Catholic emancipation

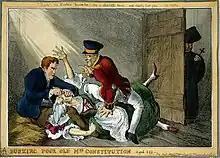
"Burking Poor Old Mrs Constitution" by William Heath, 1829. Satirical cartoon showing Wellington and Peel (as the murderers Burke and Hare) extinguishing the constitution for Catholic emancipation.

Finally, the Duke of Wellington and Sir Robert Peel changed positions to support the Roman Catholic Relief Act 1829. This act removed many of the remaining substantial restrictions on Roman Catholics throughout the United Kingdom of Great Britain and Ireland. However, at the same time the minimum property qualification for voters was increased, rising from a rental value of forty shillings (£2) per annum to £10 per annum, substantially reducing the number of those entitled to vote, although after 1832 the threshold was again lowered in successive Reform Acts. The major beneficiaries were the Roman Catholic middle classes, who could now enter careers in the higher civil service and in the judiciary. O'Connell was then re-elected and took his seat in Westminster. The year 1829 is therefore generally regarded as marking the chief moment of emancipation in Britain and Ireland.